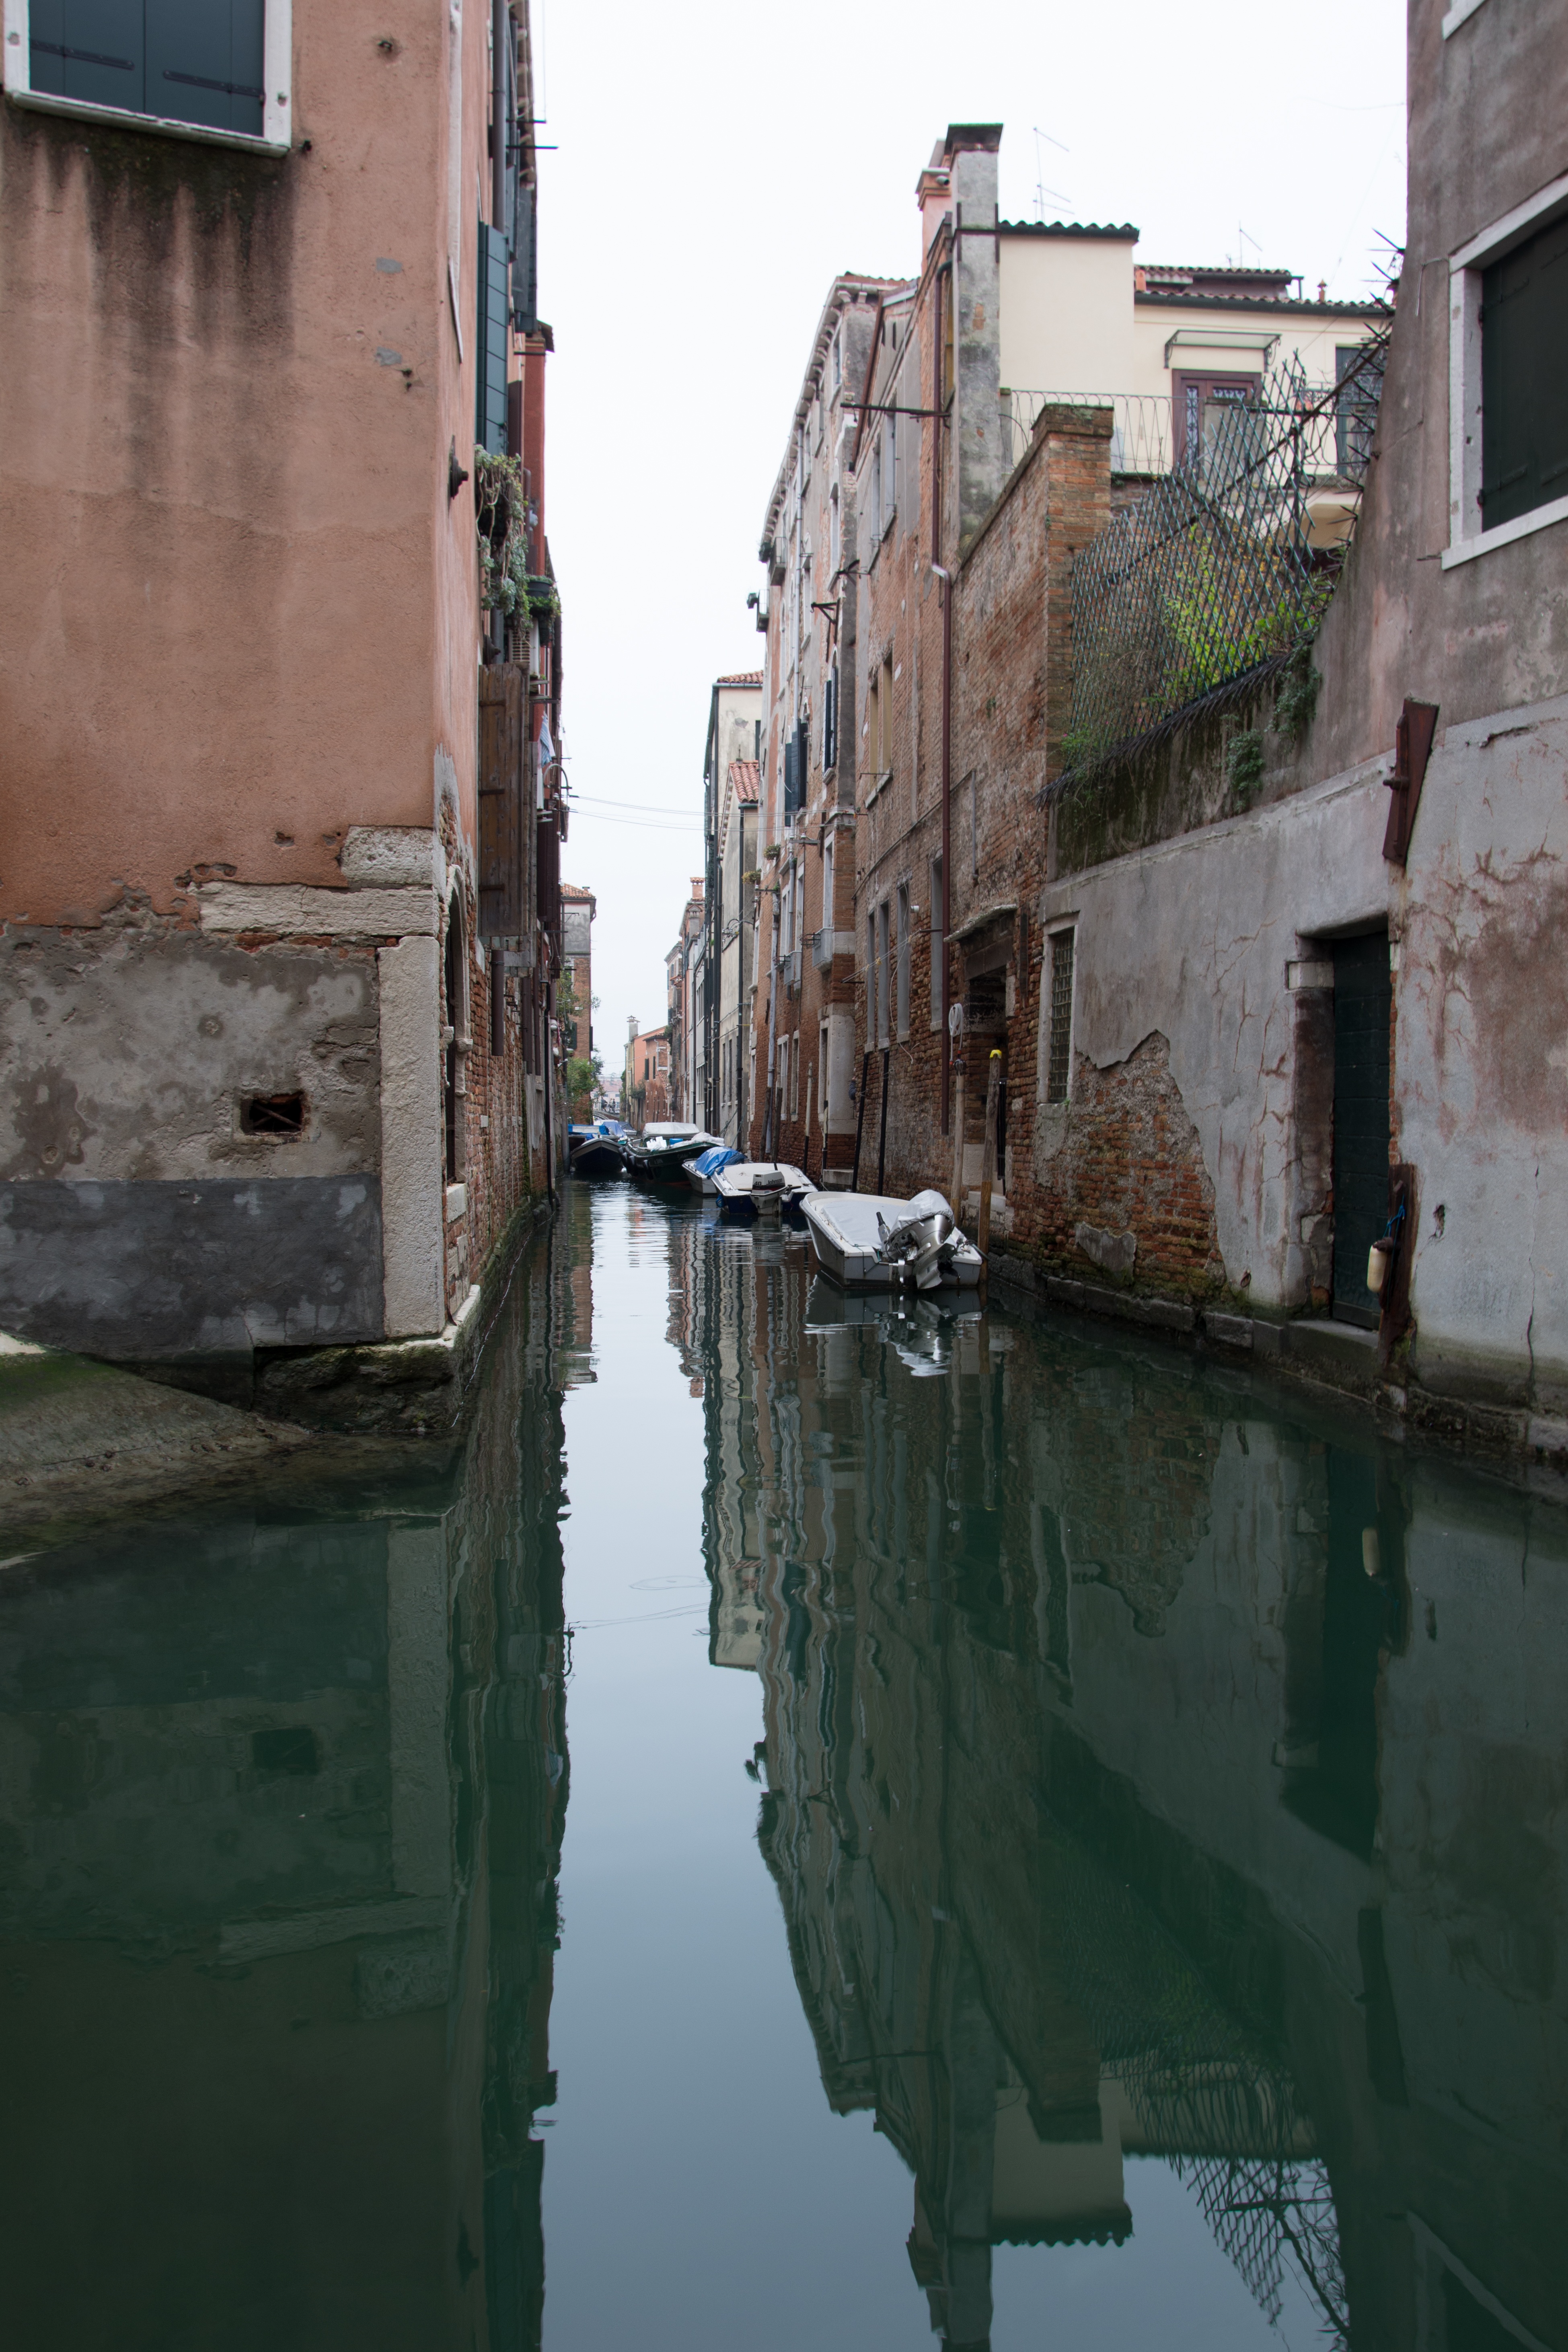
water, boat, town, river, canal, reflection, vehicle, venice, waterway, body of water, infrastructure, homes, channel, quiet, landform, geographical feature